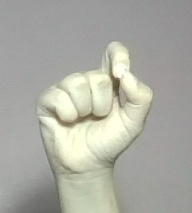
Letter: fa